COVID-19 vaccination in the Philippines

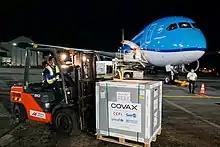
A worker unloading the shipment from COVAX at Villamor Air Base in Pasay on March 4, 2021

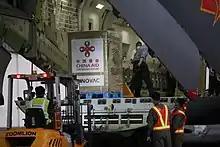
A Chinese military transport vehicle dropping off Sinovac's "CoronaVac" in Villamor Air Base in preparation for the mass vaccination in the Philippines

The Philippines' vaccination officially began on March 1, 2021, shortly after the arrival of the first batch of vaccines from Sinovac. Prior to the official roll-out, a dry run was conducted to ensure that the vaccines, especially temperature-sensitive ones, would be rolled-out with minimal problems.